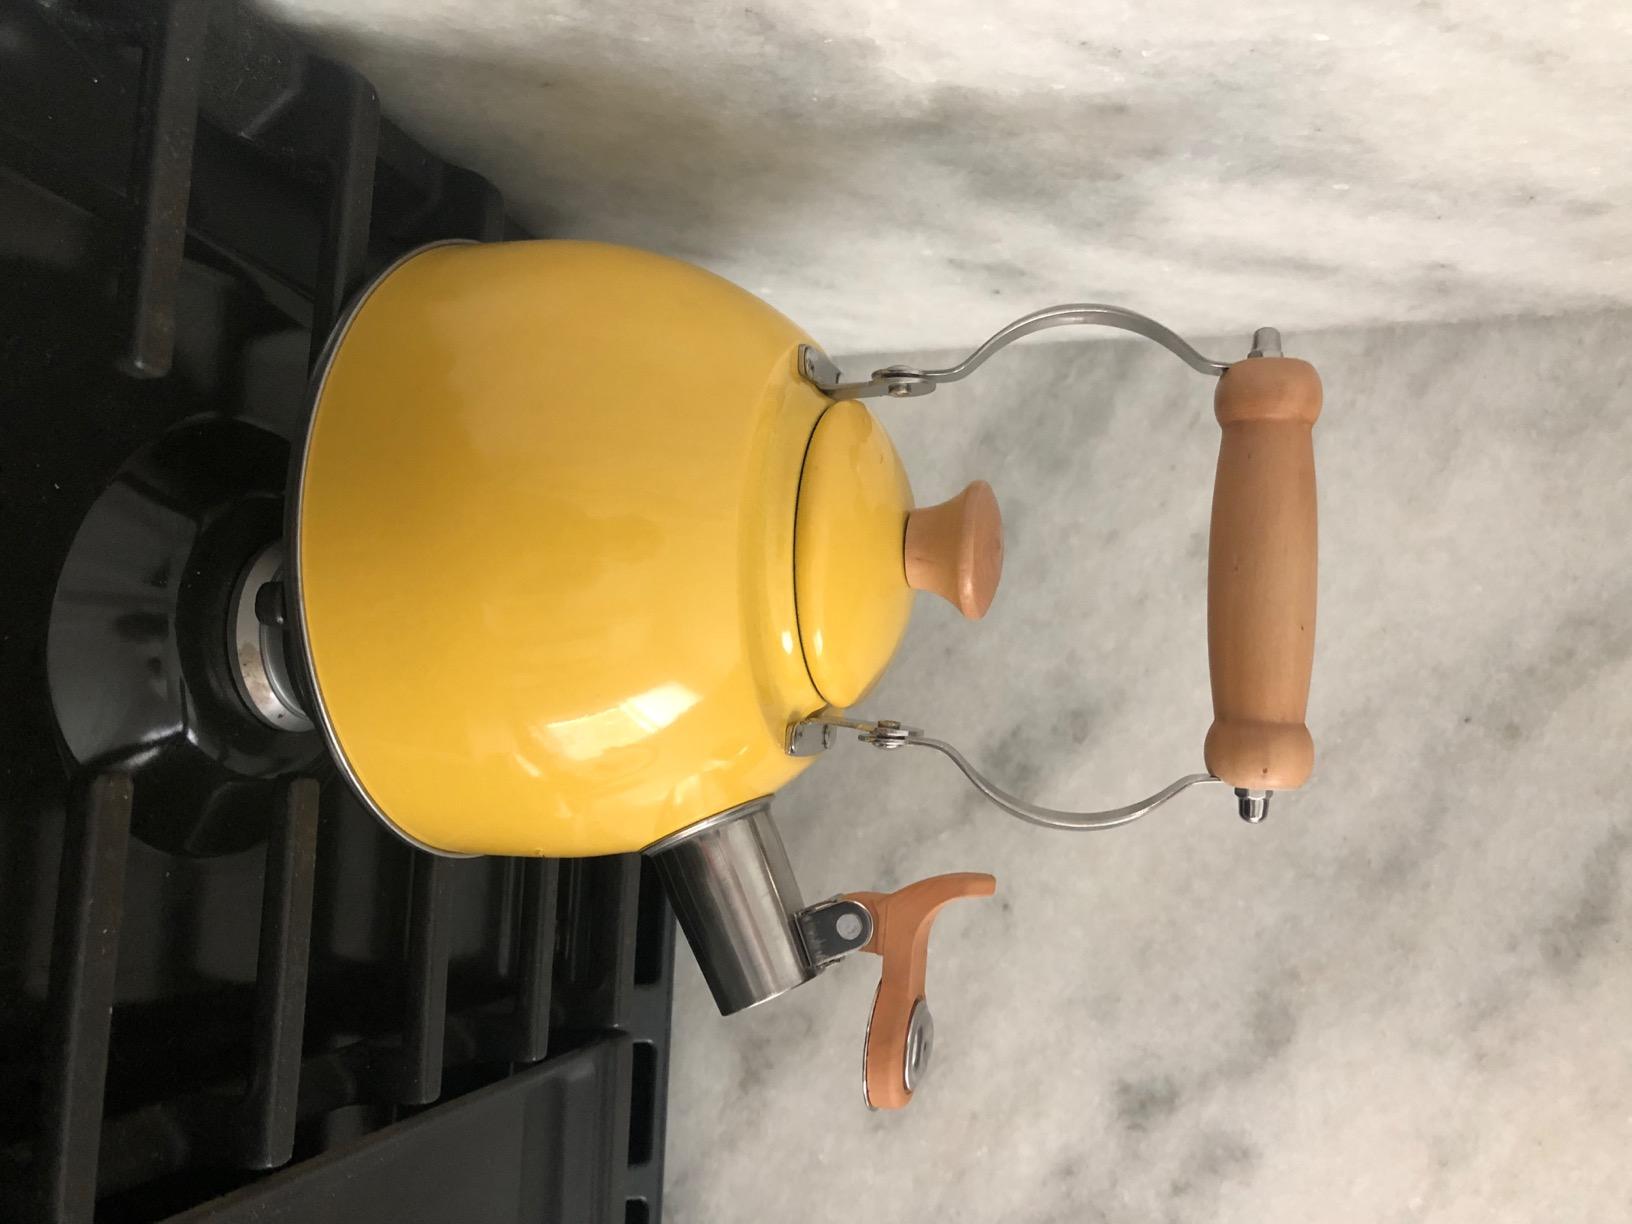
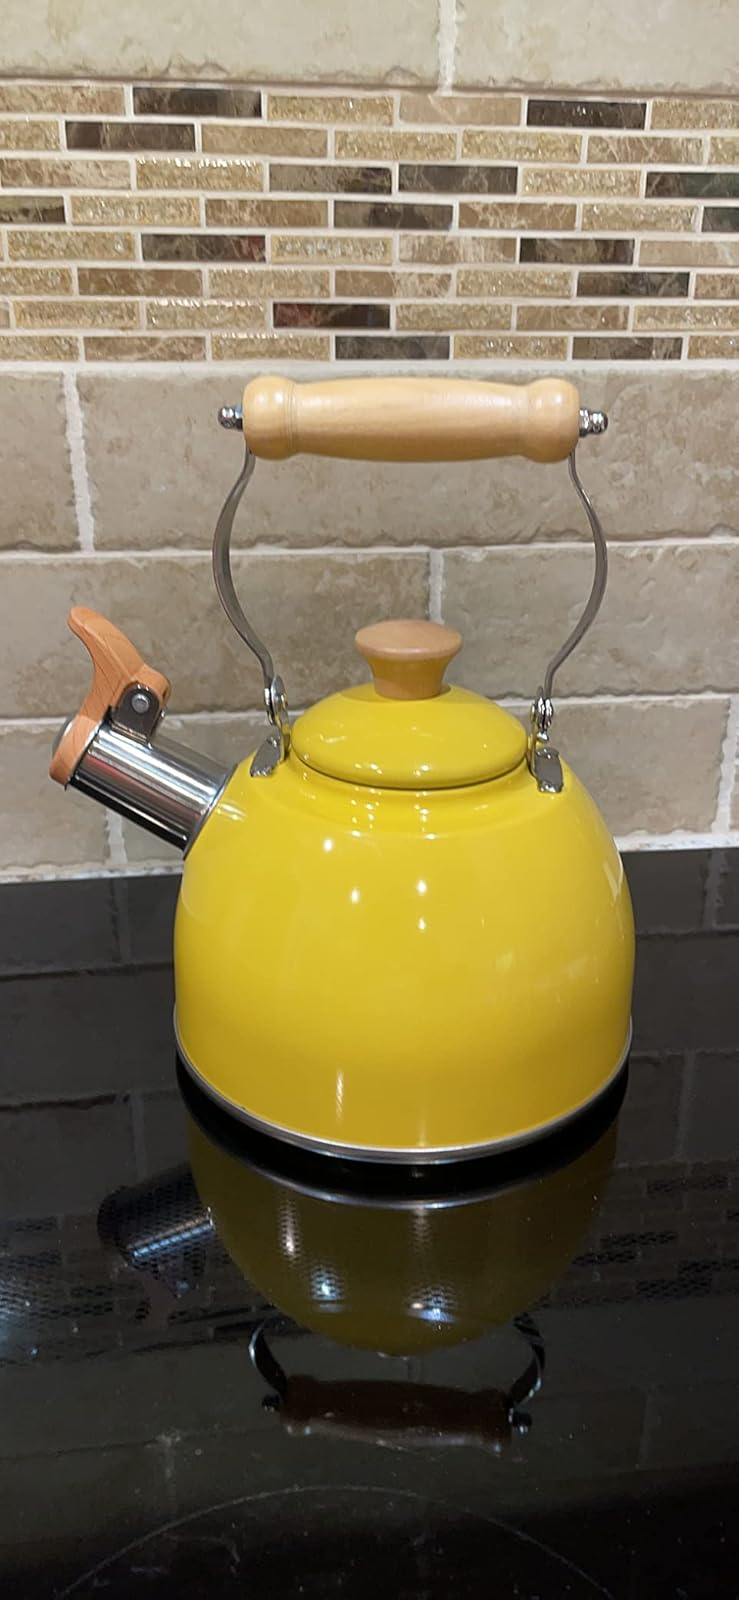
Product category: items_kettle
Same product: yes